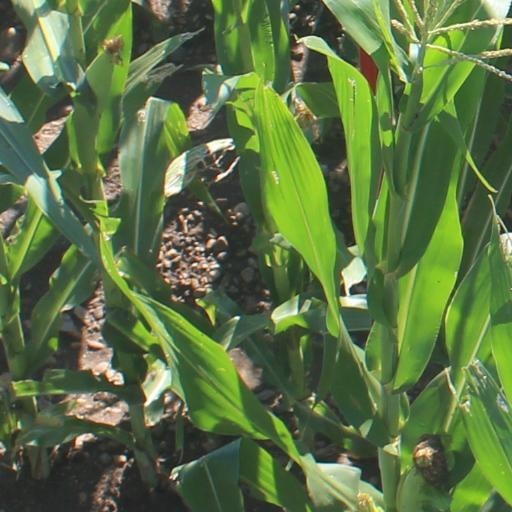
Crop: maize; corn